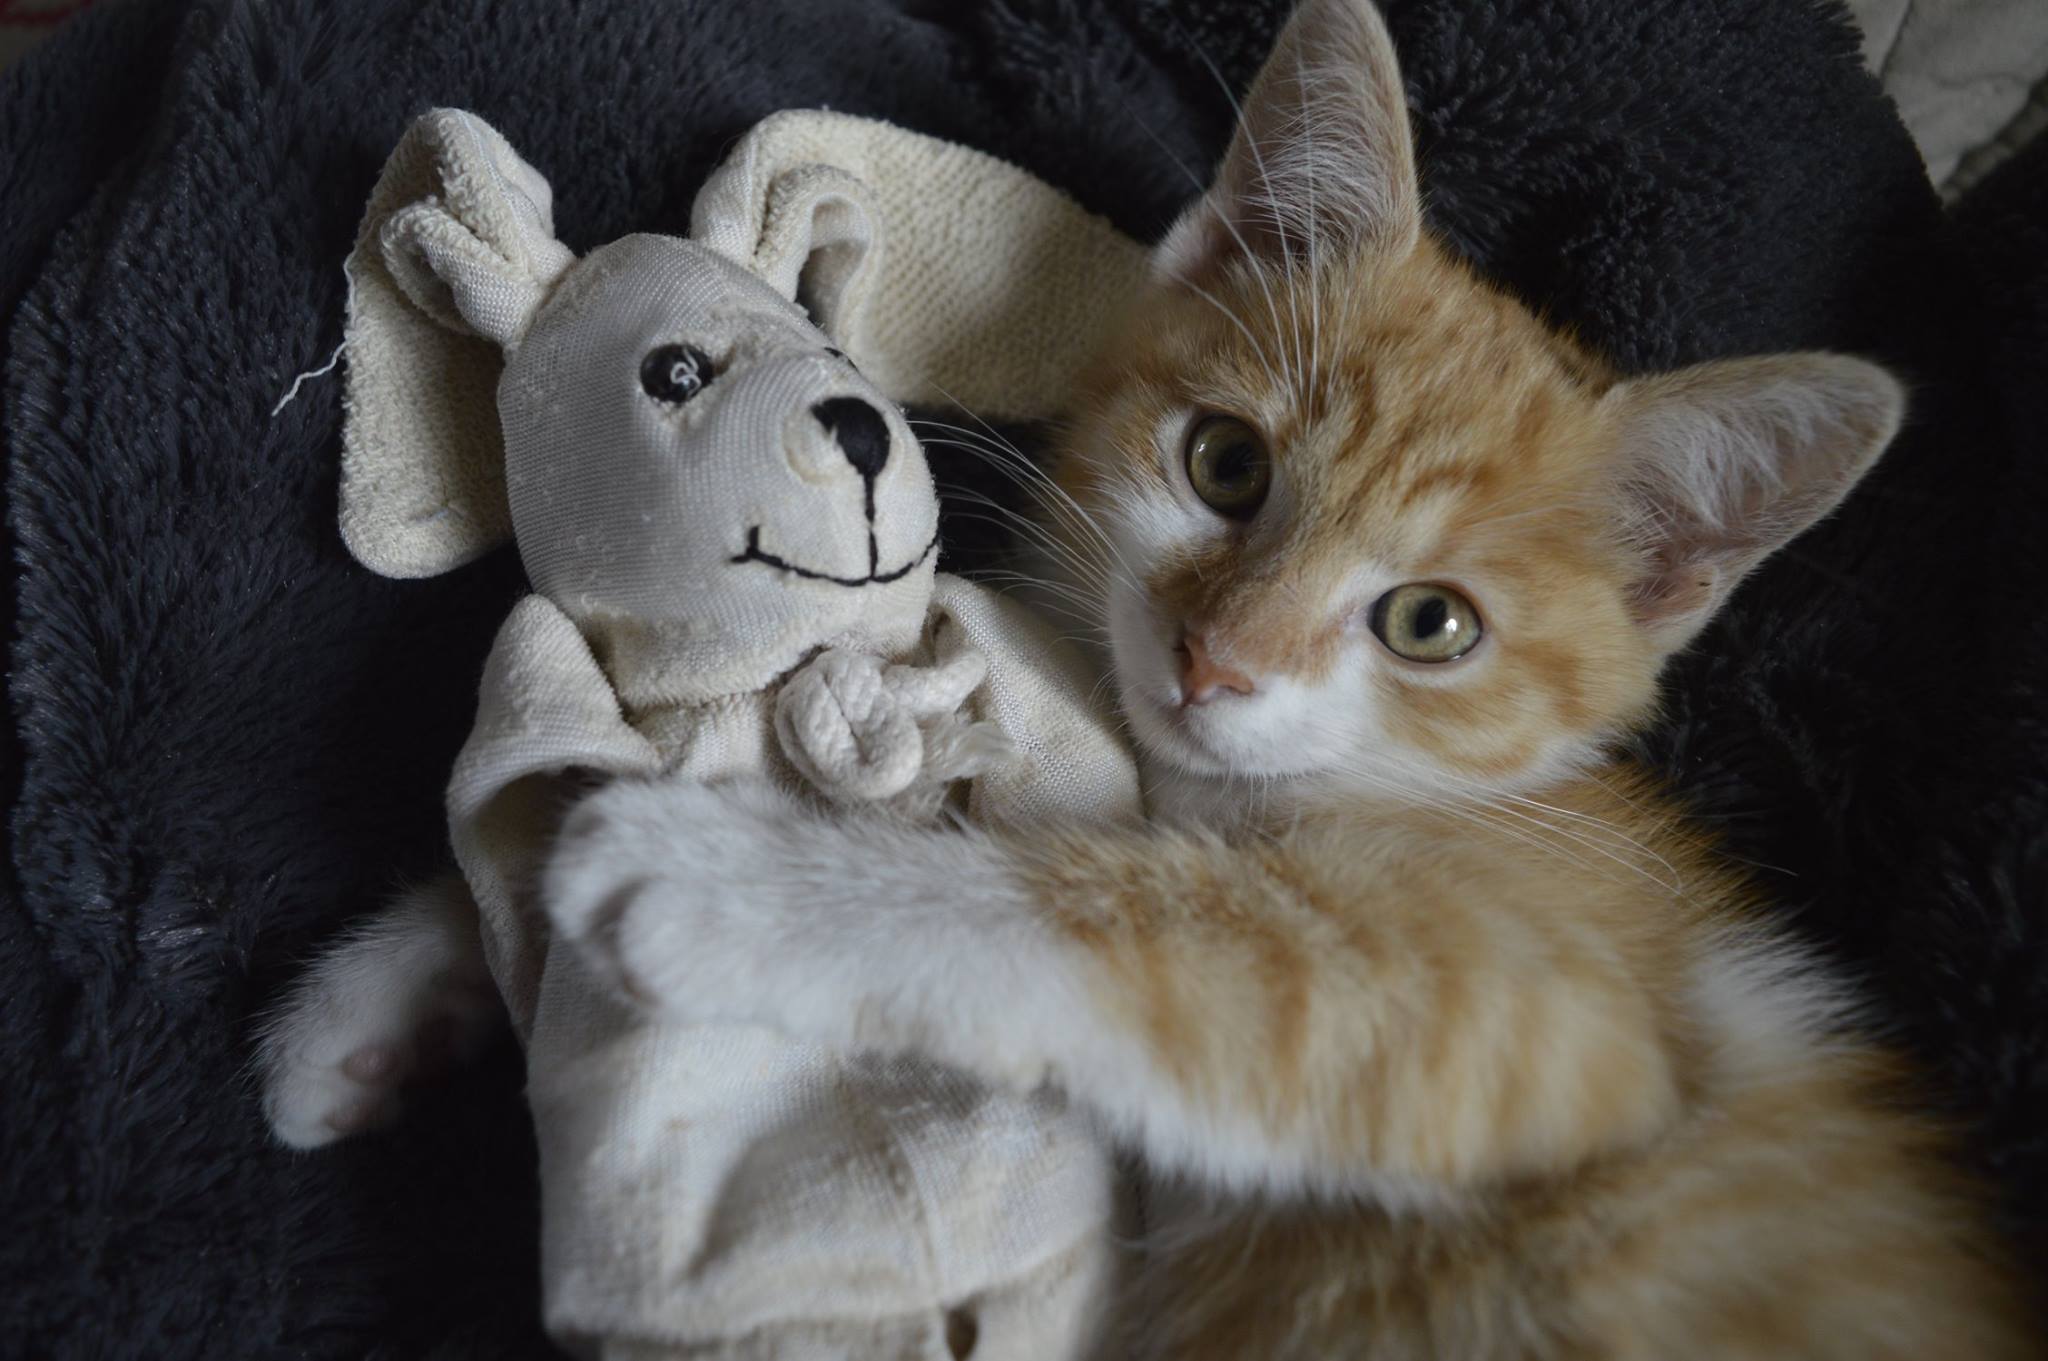
little cat, cat, mammal, small to medium sized cats, felidae, whiskers, tabby cat, kitten, carnivore, fawn, polydactyl cat, european shorthair, domestic short haired cat, asian, paw, german rex